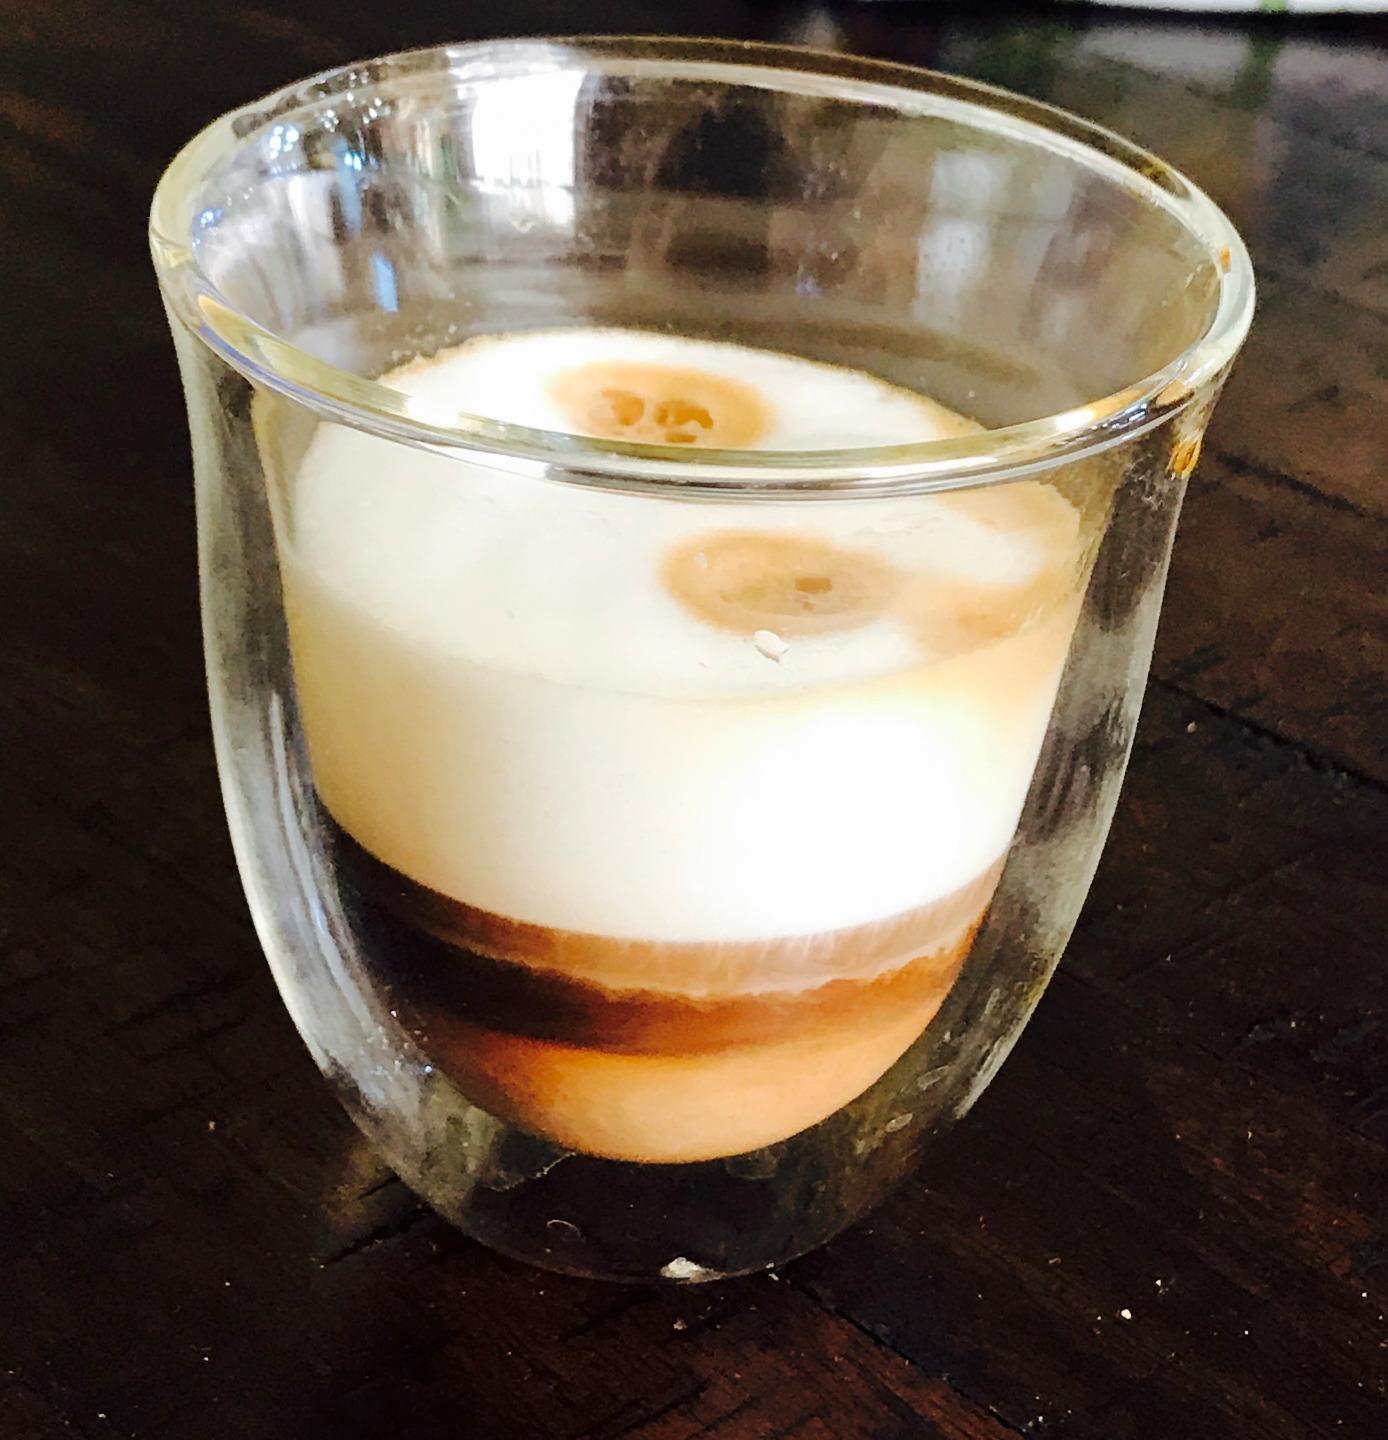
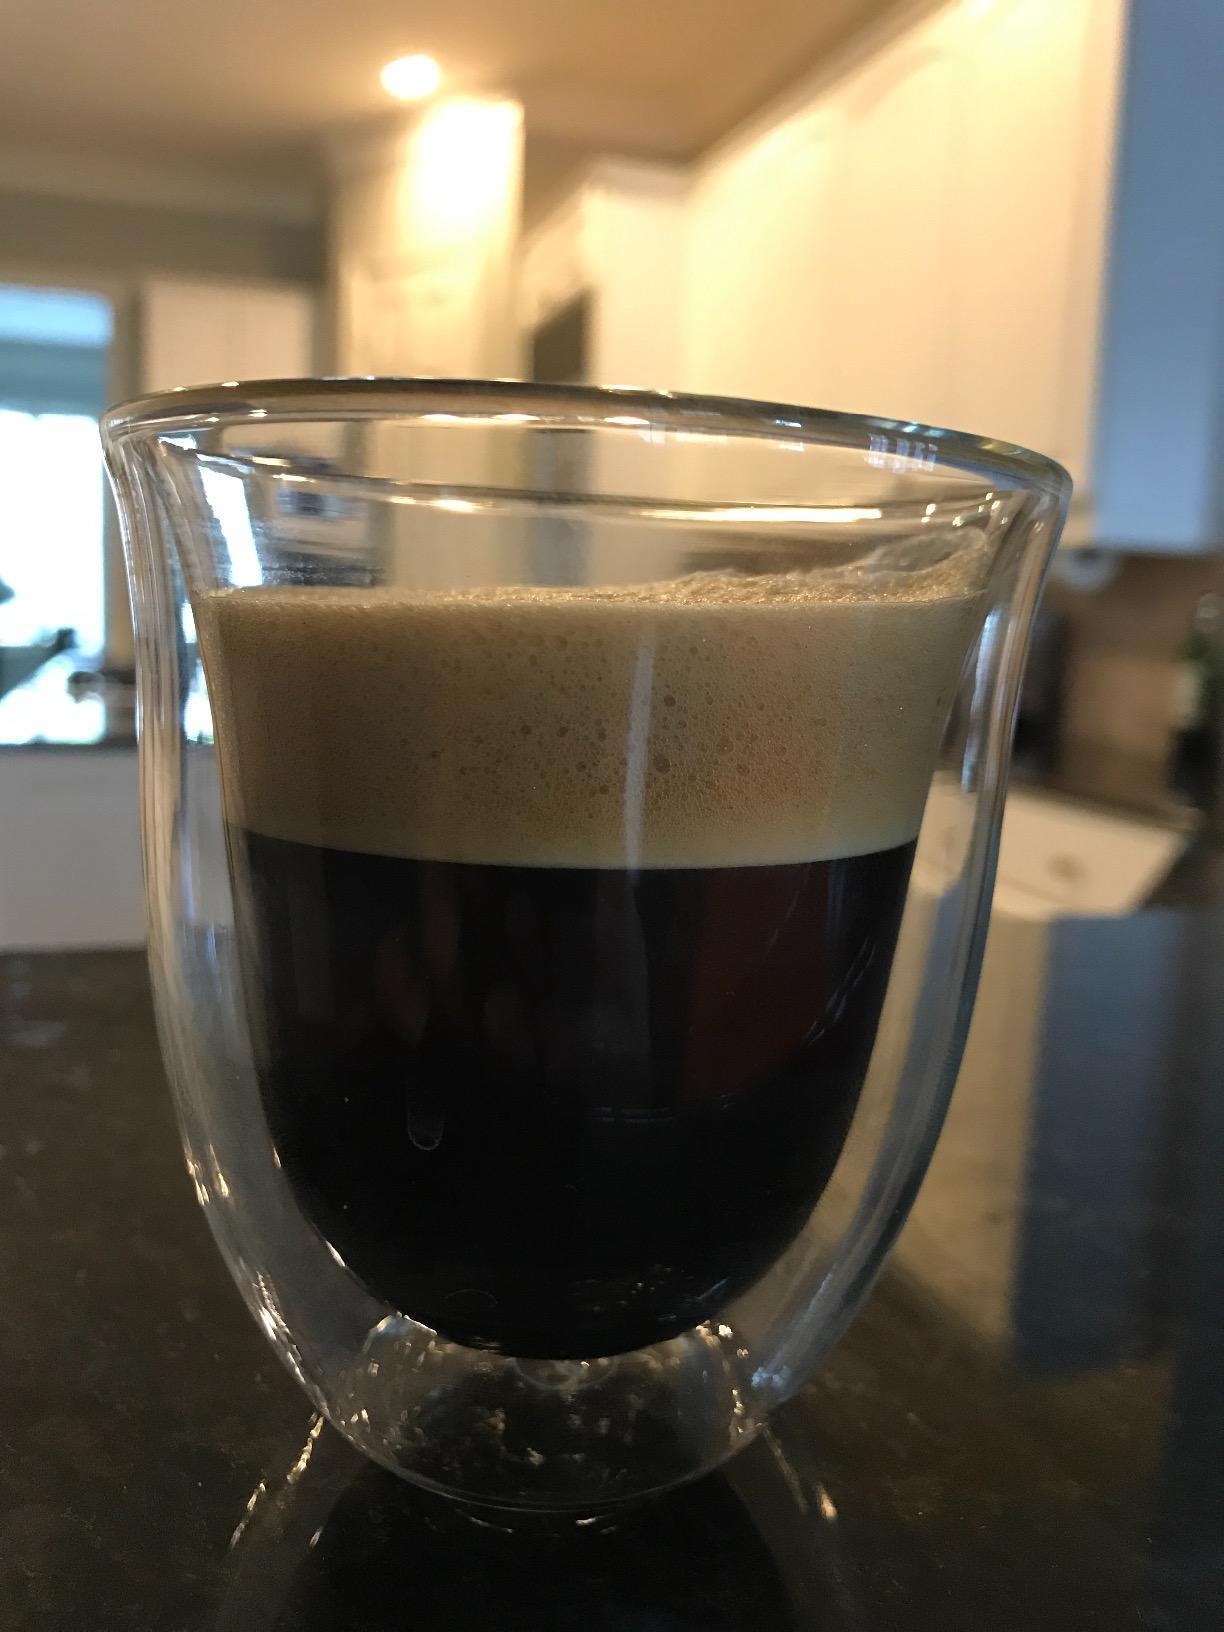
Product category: items_mug
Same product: yes